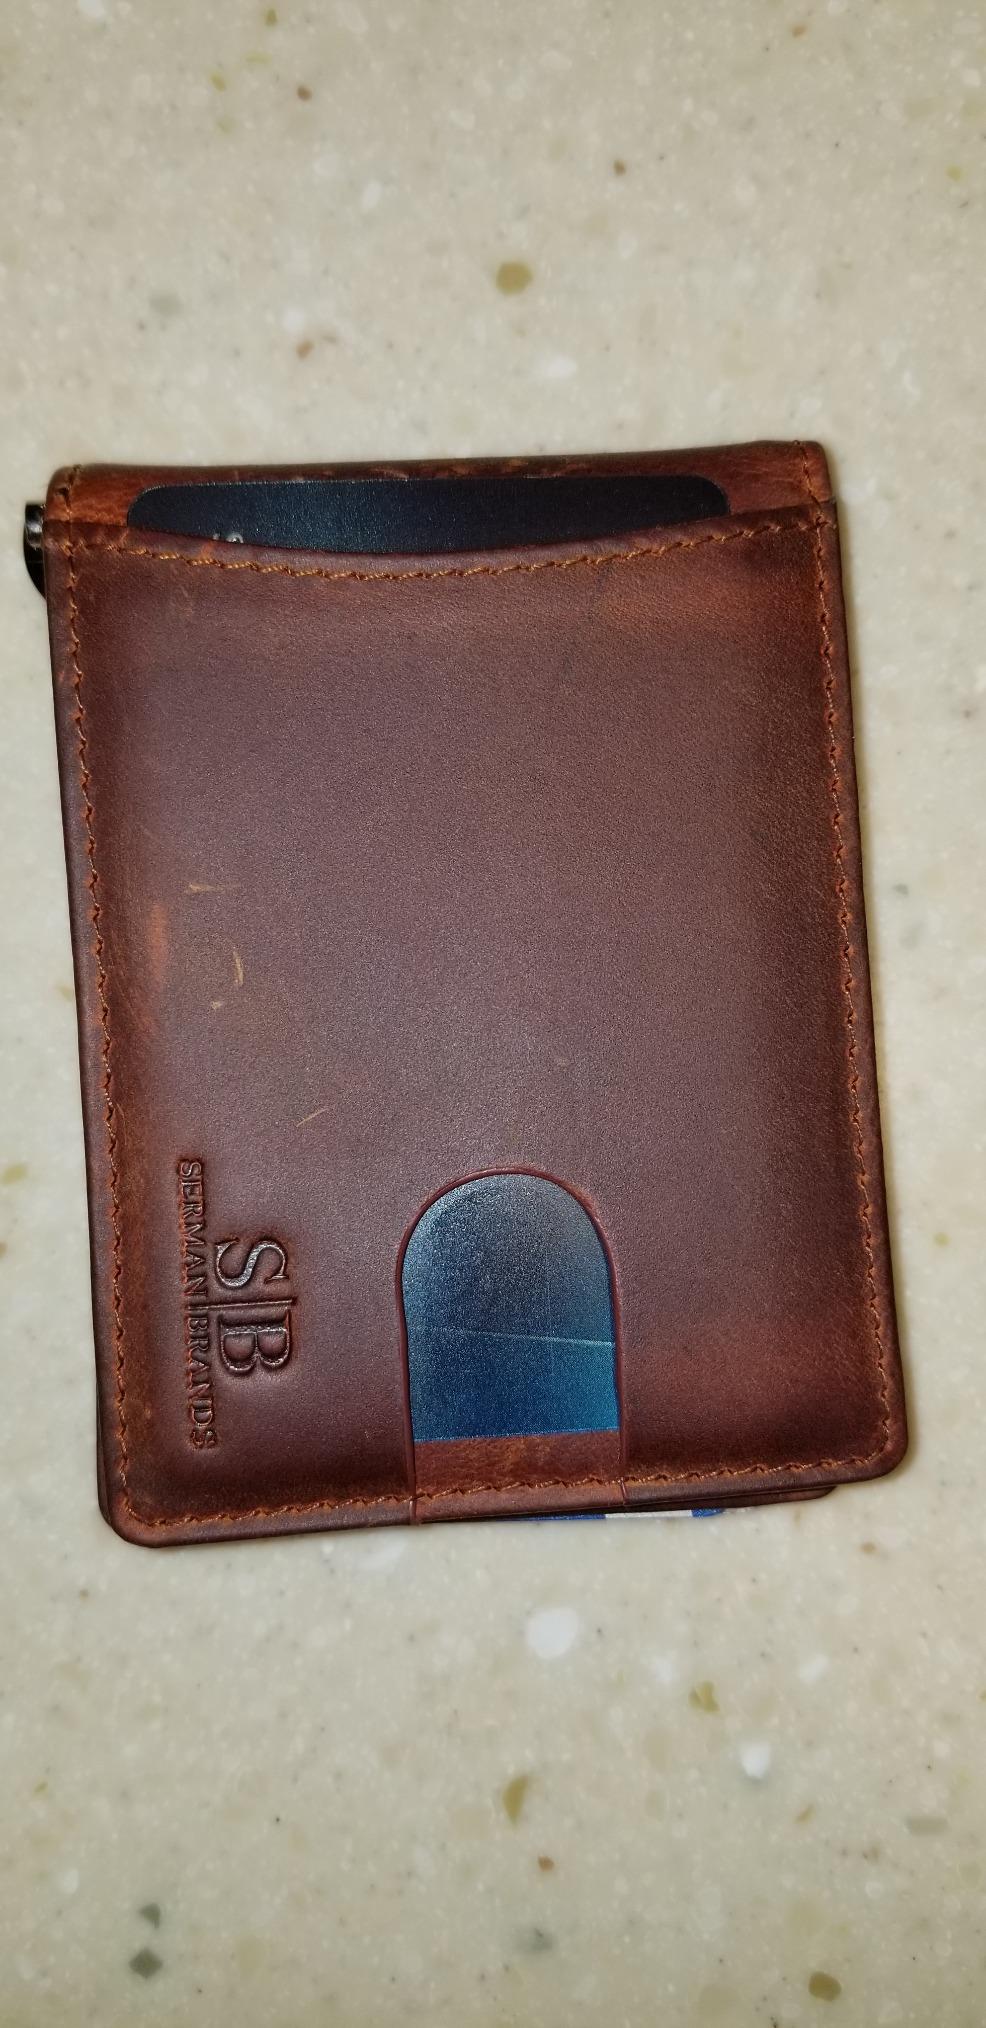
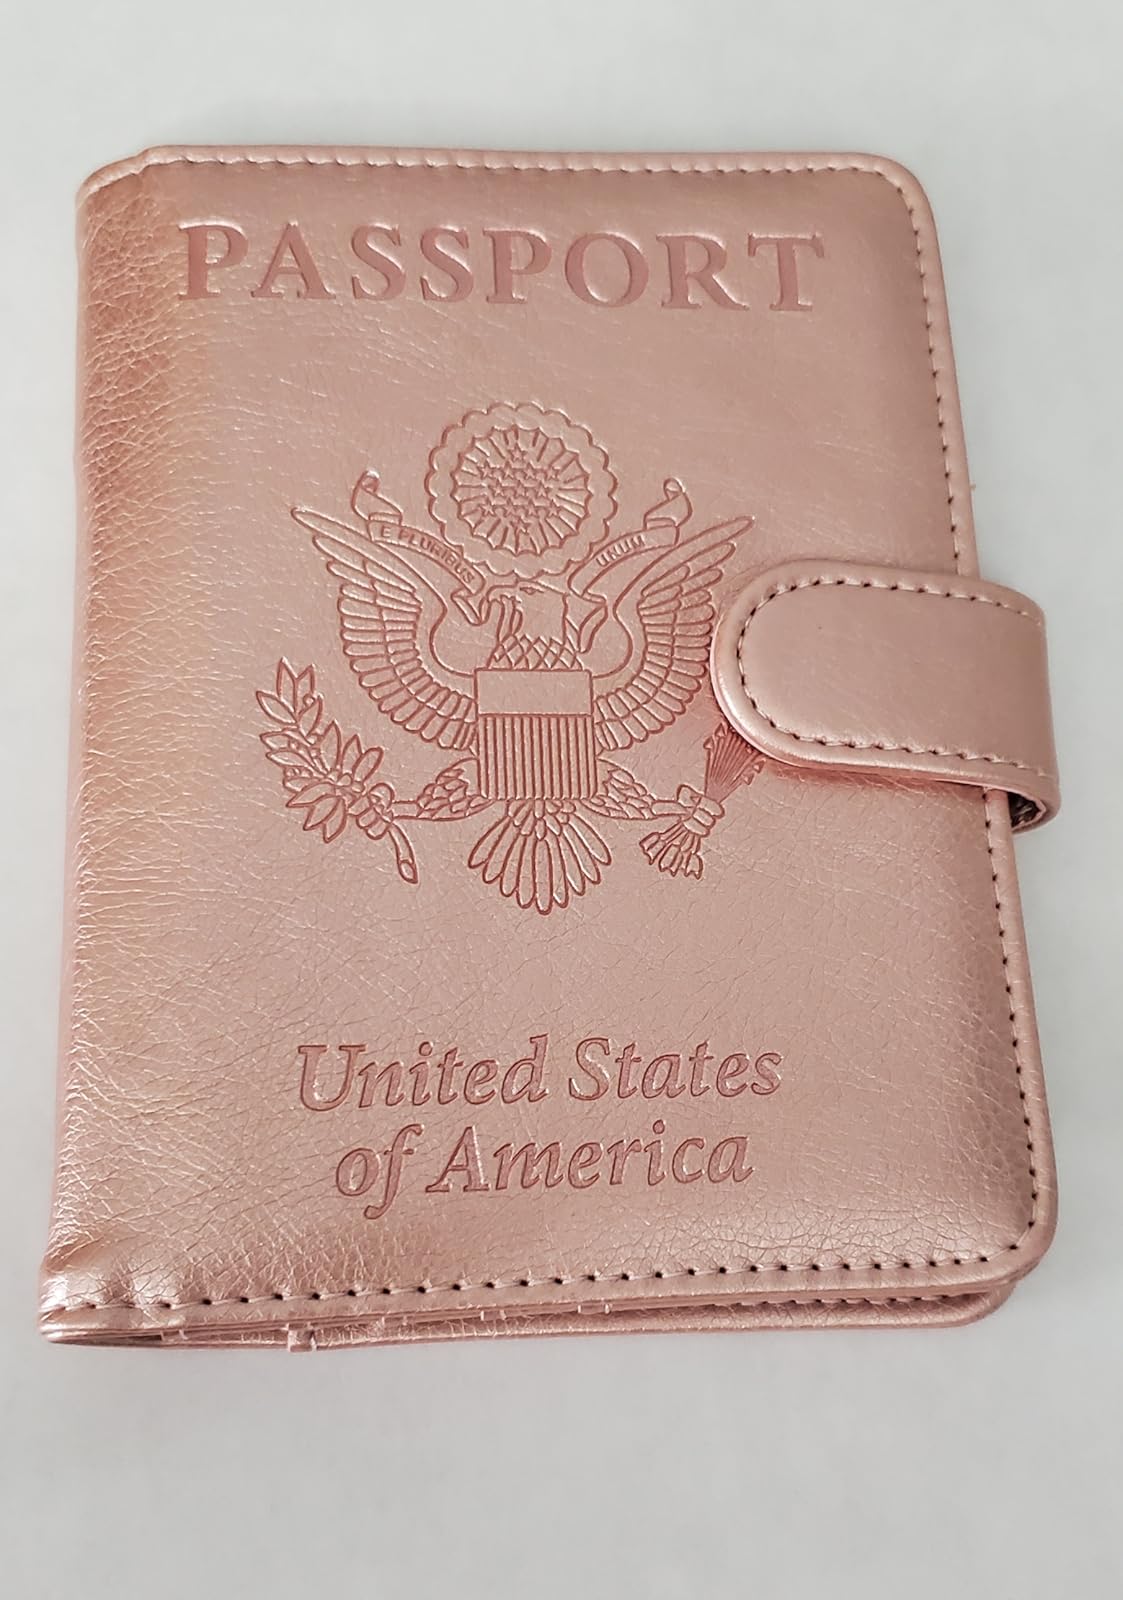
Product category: accessories_wallet
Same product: no